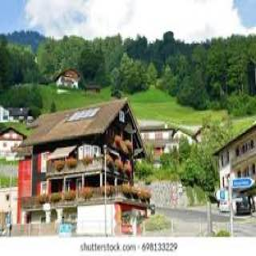
Triesenberg